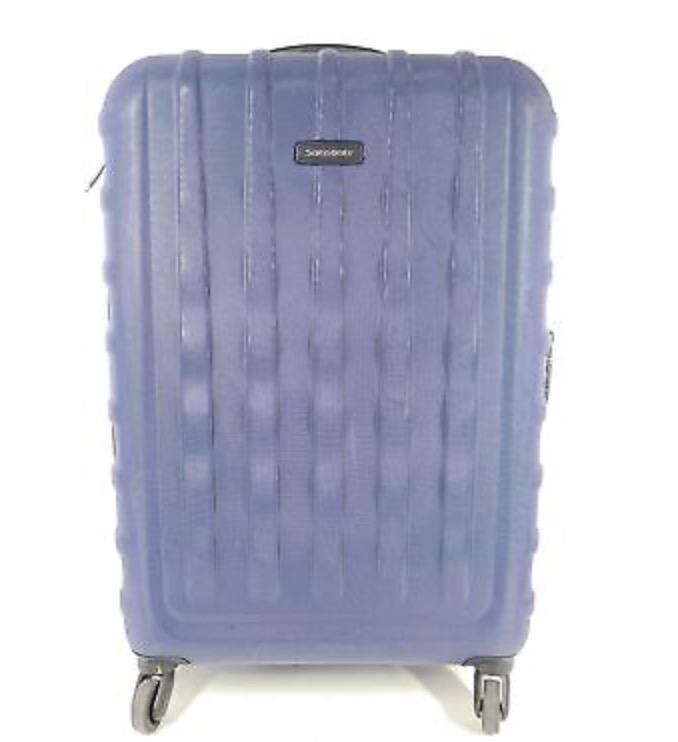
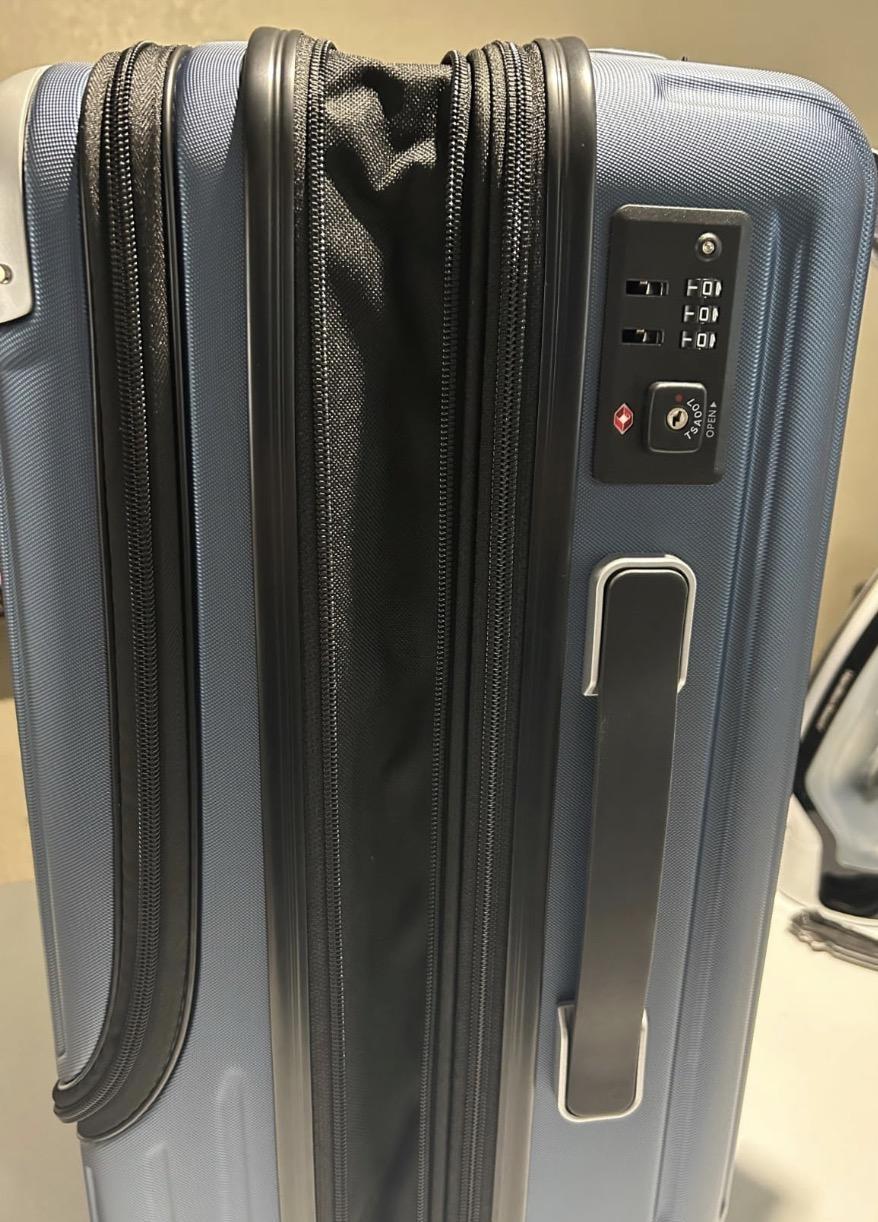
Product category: items_tea
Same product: no